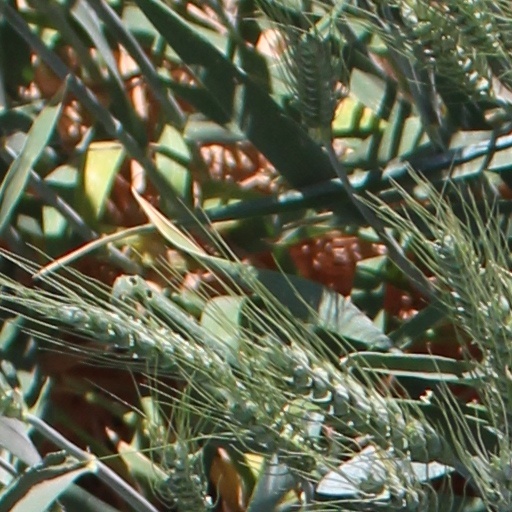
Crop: wheat